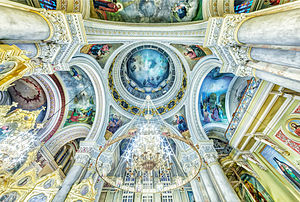
Odessa / Seværdigheder
"Odessa er kendt som ""Sortehavets Perle"", og er det administrative center i Odessa oblast. Odessa er en vigtig havneby, ud over Odessa havn, er der en vigtig international olieterminal i forstaden Juzjne. Mod syd-vest ligger endnu en stor havn i byen Illitjivskij. Sammen udgør de et stort transportcenter med integrerede jernbaner. Odessas olieraffinaderi og kemiske forarbejdningsanlæg er forbundet til Ruslands og EUs netværk gennem strategiske rørledninger.